Radiocarbon dating

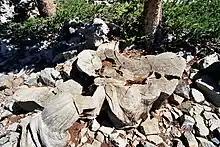
The stump of a very old bristlecone pine. Tree rings from these trees (among others) are used in building calibration curves.

The calculations given above produce dates in radiocarbon years: i.e. dates that represent the age the sample would be if the / ratio had been constant historically. Although Libby had pointed out as early as 1955 the possibility that this assumption was incorrect, it was not until discrepancies began to accumulate between measured ages and known historical dates for artefacts that it became clear that a correction would need to be applied to radiocarbon ages to obtain calendar dates.